Administrative law in Mongolia

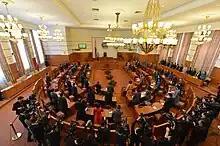
State Great Khural

The 1992 Constitution of Mongolia introduced a parliamentary system. Laws are made by a unicameral legislature known as the State Great Khural comprising 76 members representing 26 multi-member constituencies who are elected by bloc vote for a term of 4 years.